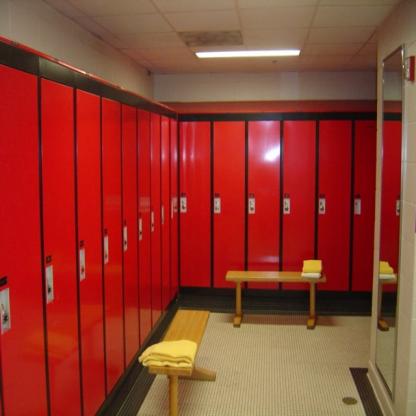
Scene: Indoor